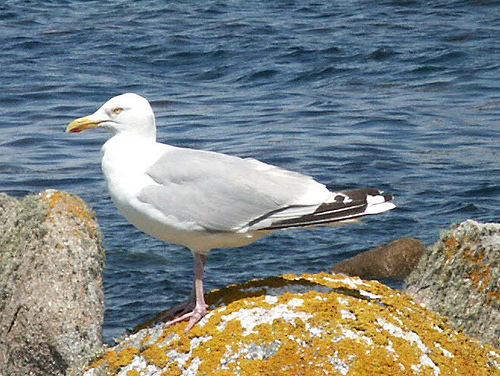
this bird is white and black with a medium length hooked beak.
this bird has an orange beak with bright orange tarsus and feet and yellow eyes and a white head and white throat with white inner rectrices and black outer rectrices.
a white color bird with grey wings and black tails and the bill is long
this bird is white with grey on its wings and has a long, pointy beak.
medium to large white grey and black bird with long tarsus and large yellow beak
this large white bird has gray wings and a curved yellow beak.
this bird has wings that are grey and has a white belly and yellow bill
this is a white bird with gray wings and a yellow beak that curves downwards at the tip.
this is a large bird that has gray wings, black and white tail, white head and belly and a long, curved, orange beak.
this larger bird has a orange beck, white and grey body with black on tail.
Species: Herring Gull